Backstreet Boys: Show 'Em What You're Made Of

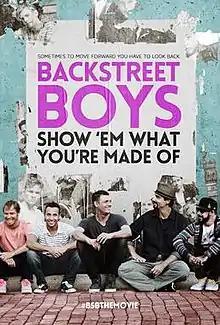
Theatrical release poster

Backstreet Boys: Show 'Em What You're Made Of is a 2015 American documentary film about the career of the American vocal group Backstreet Boys, released on January 30, 2015 in the U.S., and was released on February 26, 2015 in the UK and Europe, and March 28, 2015 for the rest of the world. It was directed by Stephen Kijak.